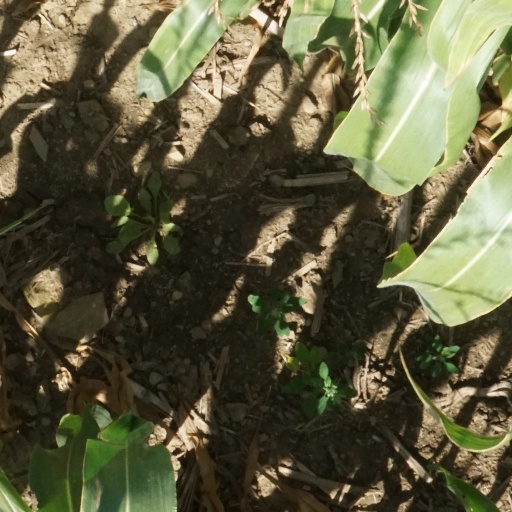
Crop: maize; corn